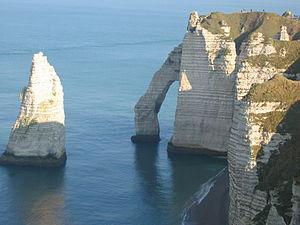
Arsène Lupin est un personnage de fiction français créé par Maurice Leblanc. Ce gentleman cambrioleur est particulièrement connu pour son talent à user de déguisements et changer d'identité pour commettre ses délits.